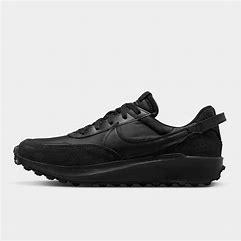
Brand: Nike
Model: Waffle Debut